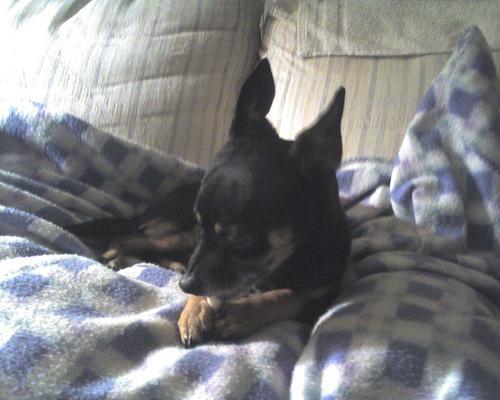
miniature_pinscher